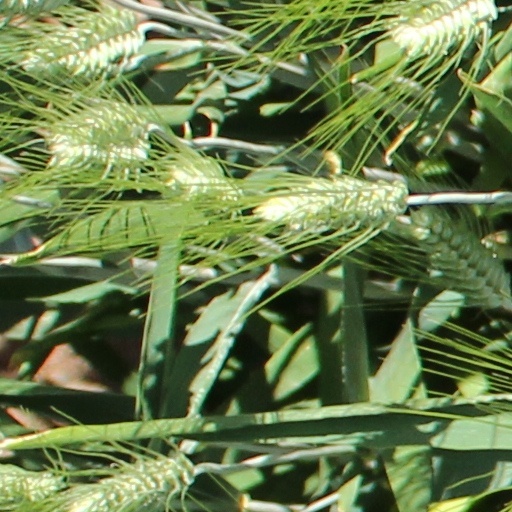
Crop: wheat